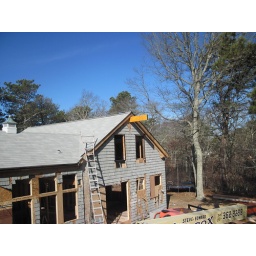
Hole for slider to porch. Beam above shows length for window seat in Victoria's room